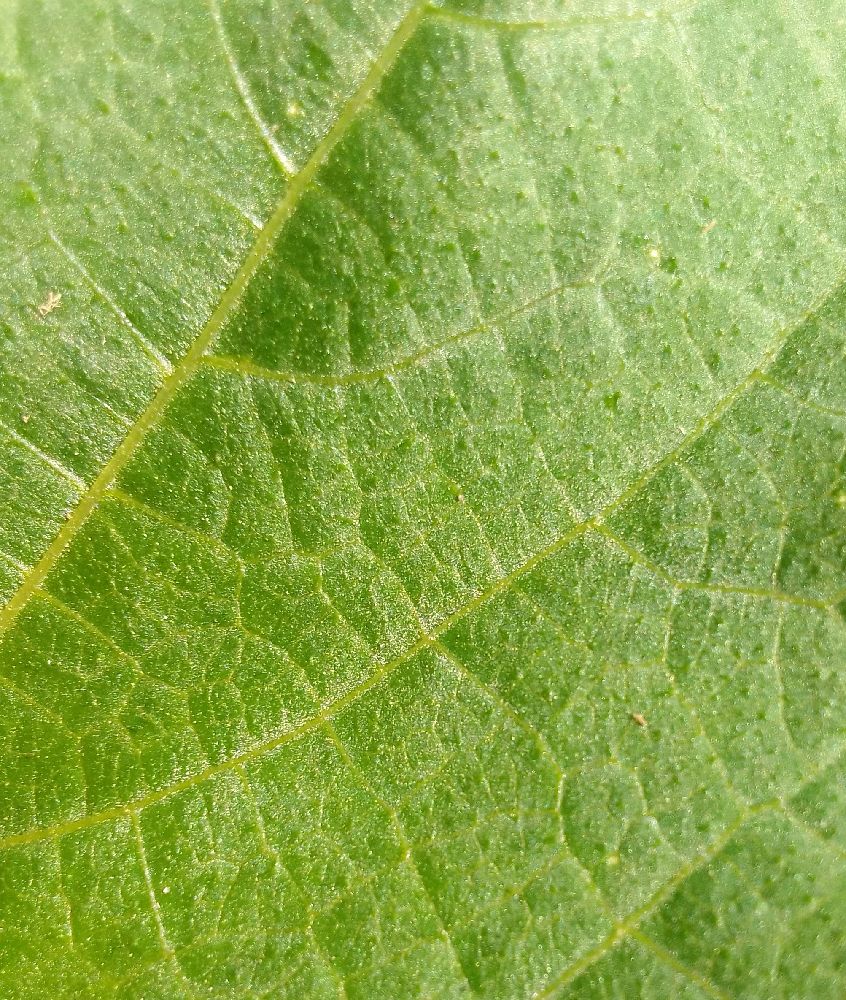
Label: healthy